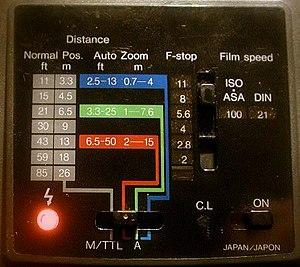
Dos d'un flash et ses graduations Auteur , photographie personnelle. 7 novembre 2006
Un flash photographique est un dispositif d'éclairage produisant une lumière intense pendant un très court laps de temps, on l'utilise en photographie pour éclairer un sujet.